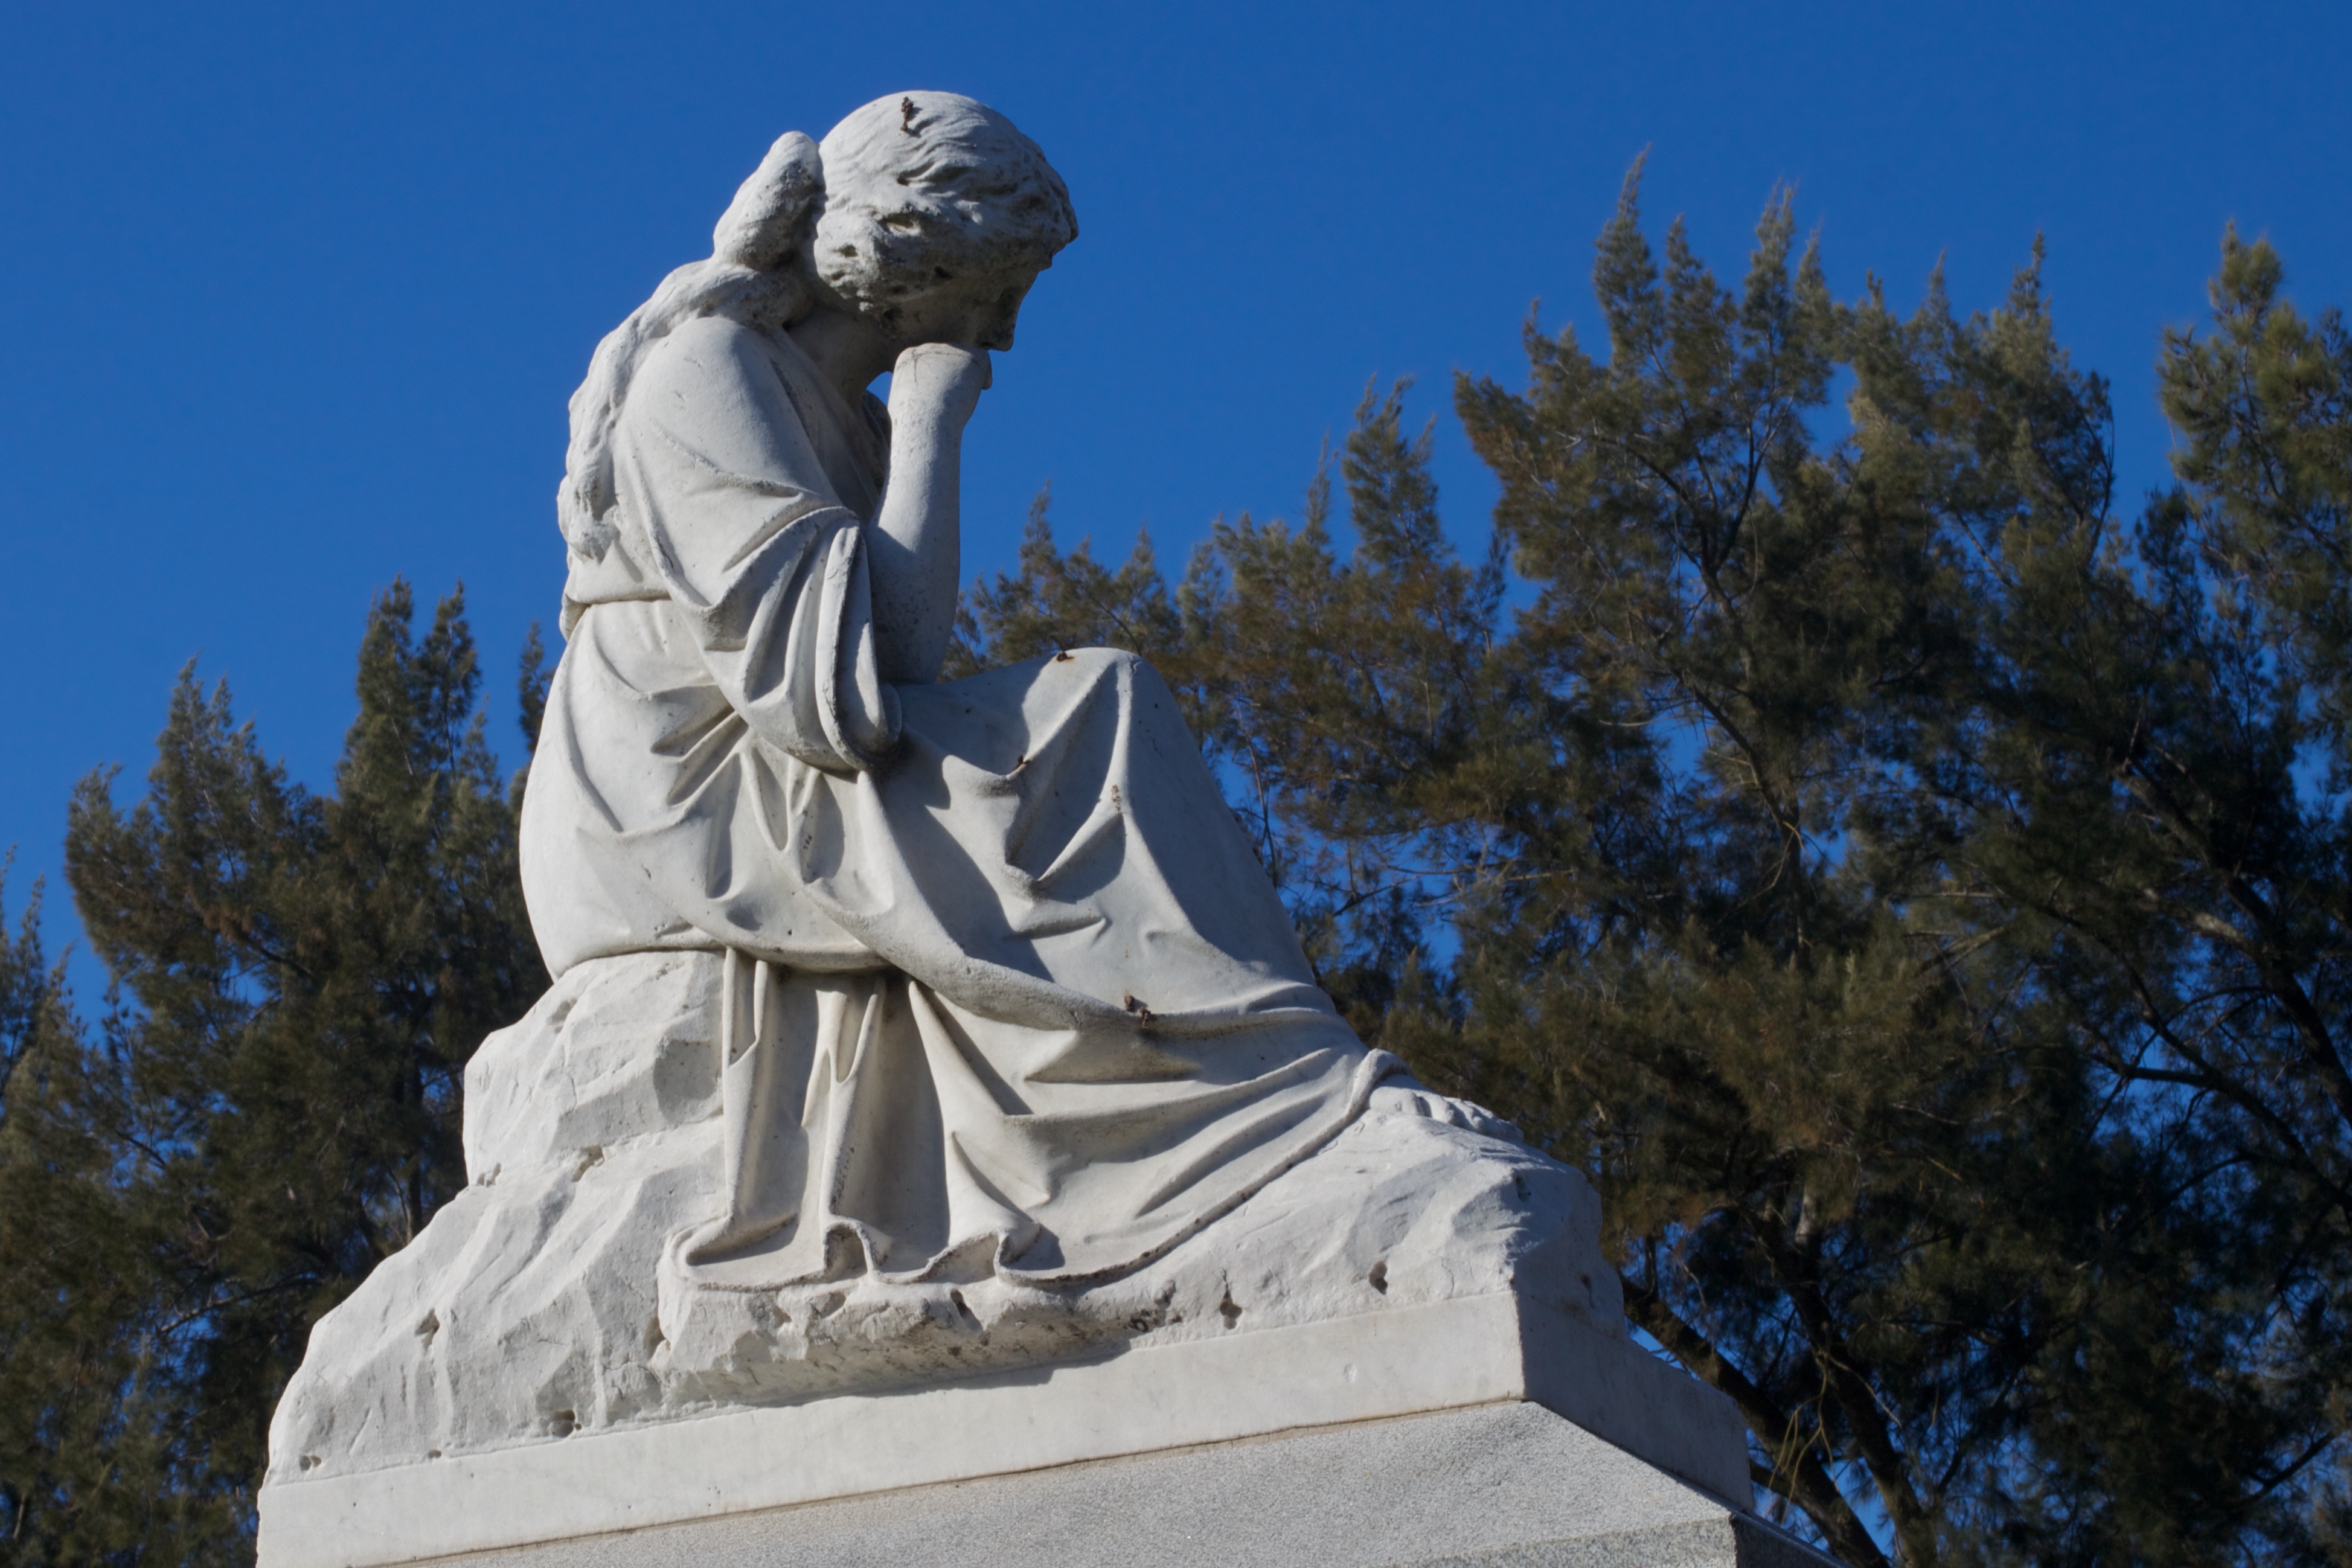
rock, snow, winter, monument, statue, landmark, sculpture, memorial, art, temple, ancient history